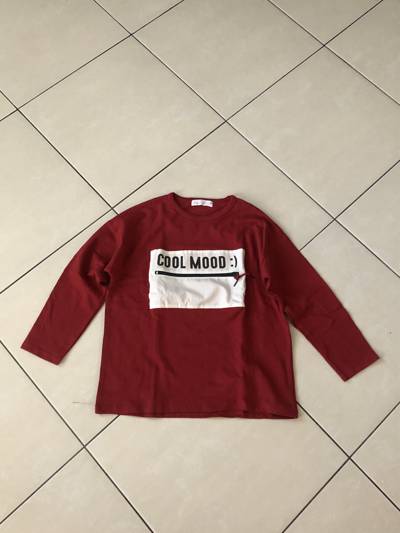
Waste category: clothes